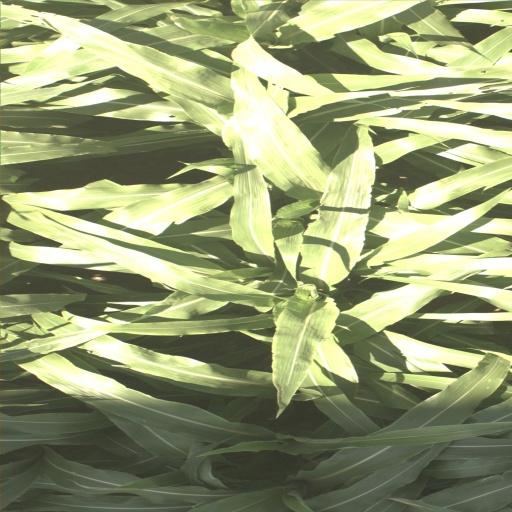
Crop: sorghum